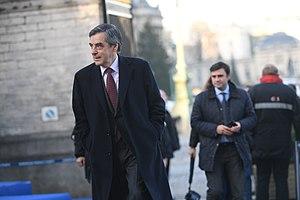
François Fillon [fʀɑ̃ˈswa fiˈjɔ̃], né le 4 mars 1954 au Mans, est un homme d'État français, Premier ministre de 2007 à 2012 et candidat à l'élection présidentielle de 2017.